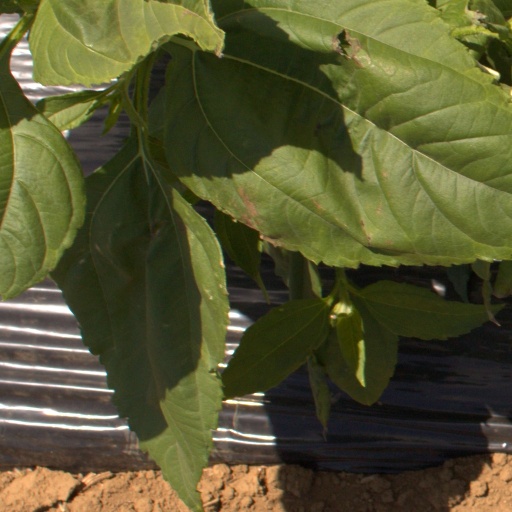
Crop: Jerusalem artichoke